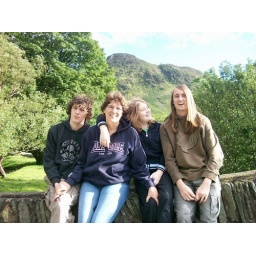
My brother, mum, little sister and me on a bridge out in the lake district.